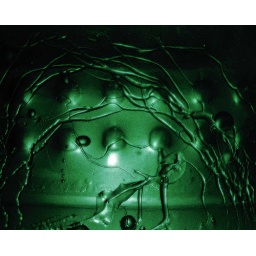
Adhesive under the label on a fruit juice bottle, illuminated with green laser light.